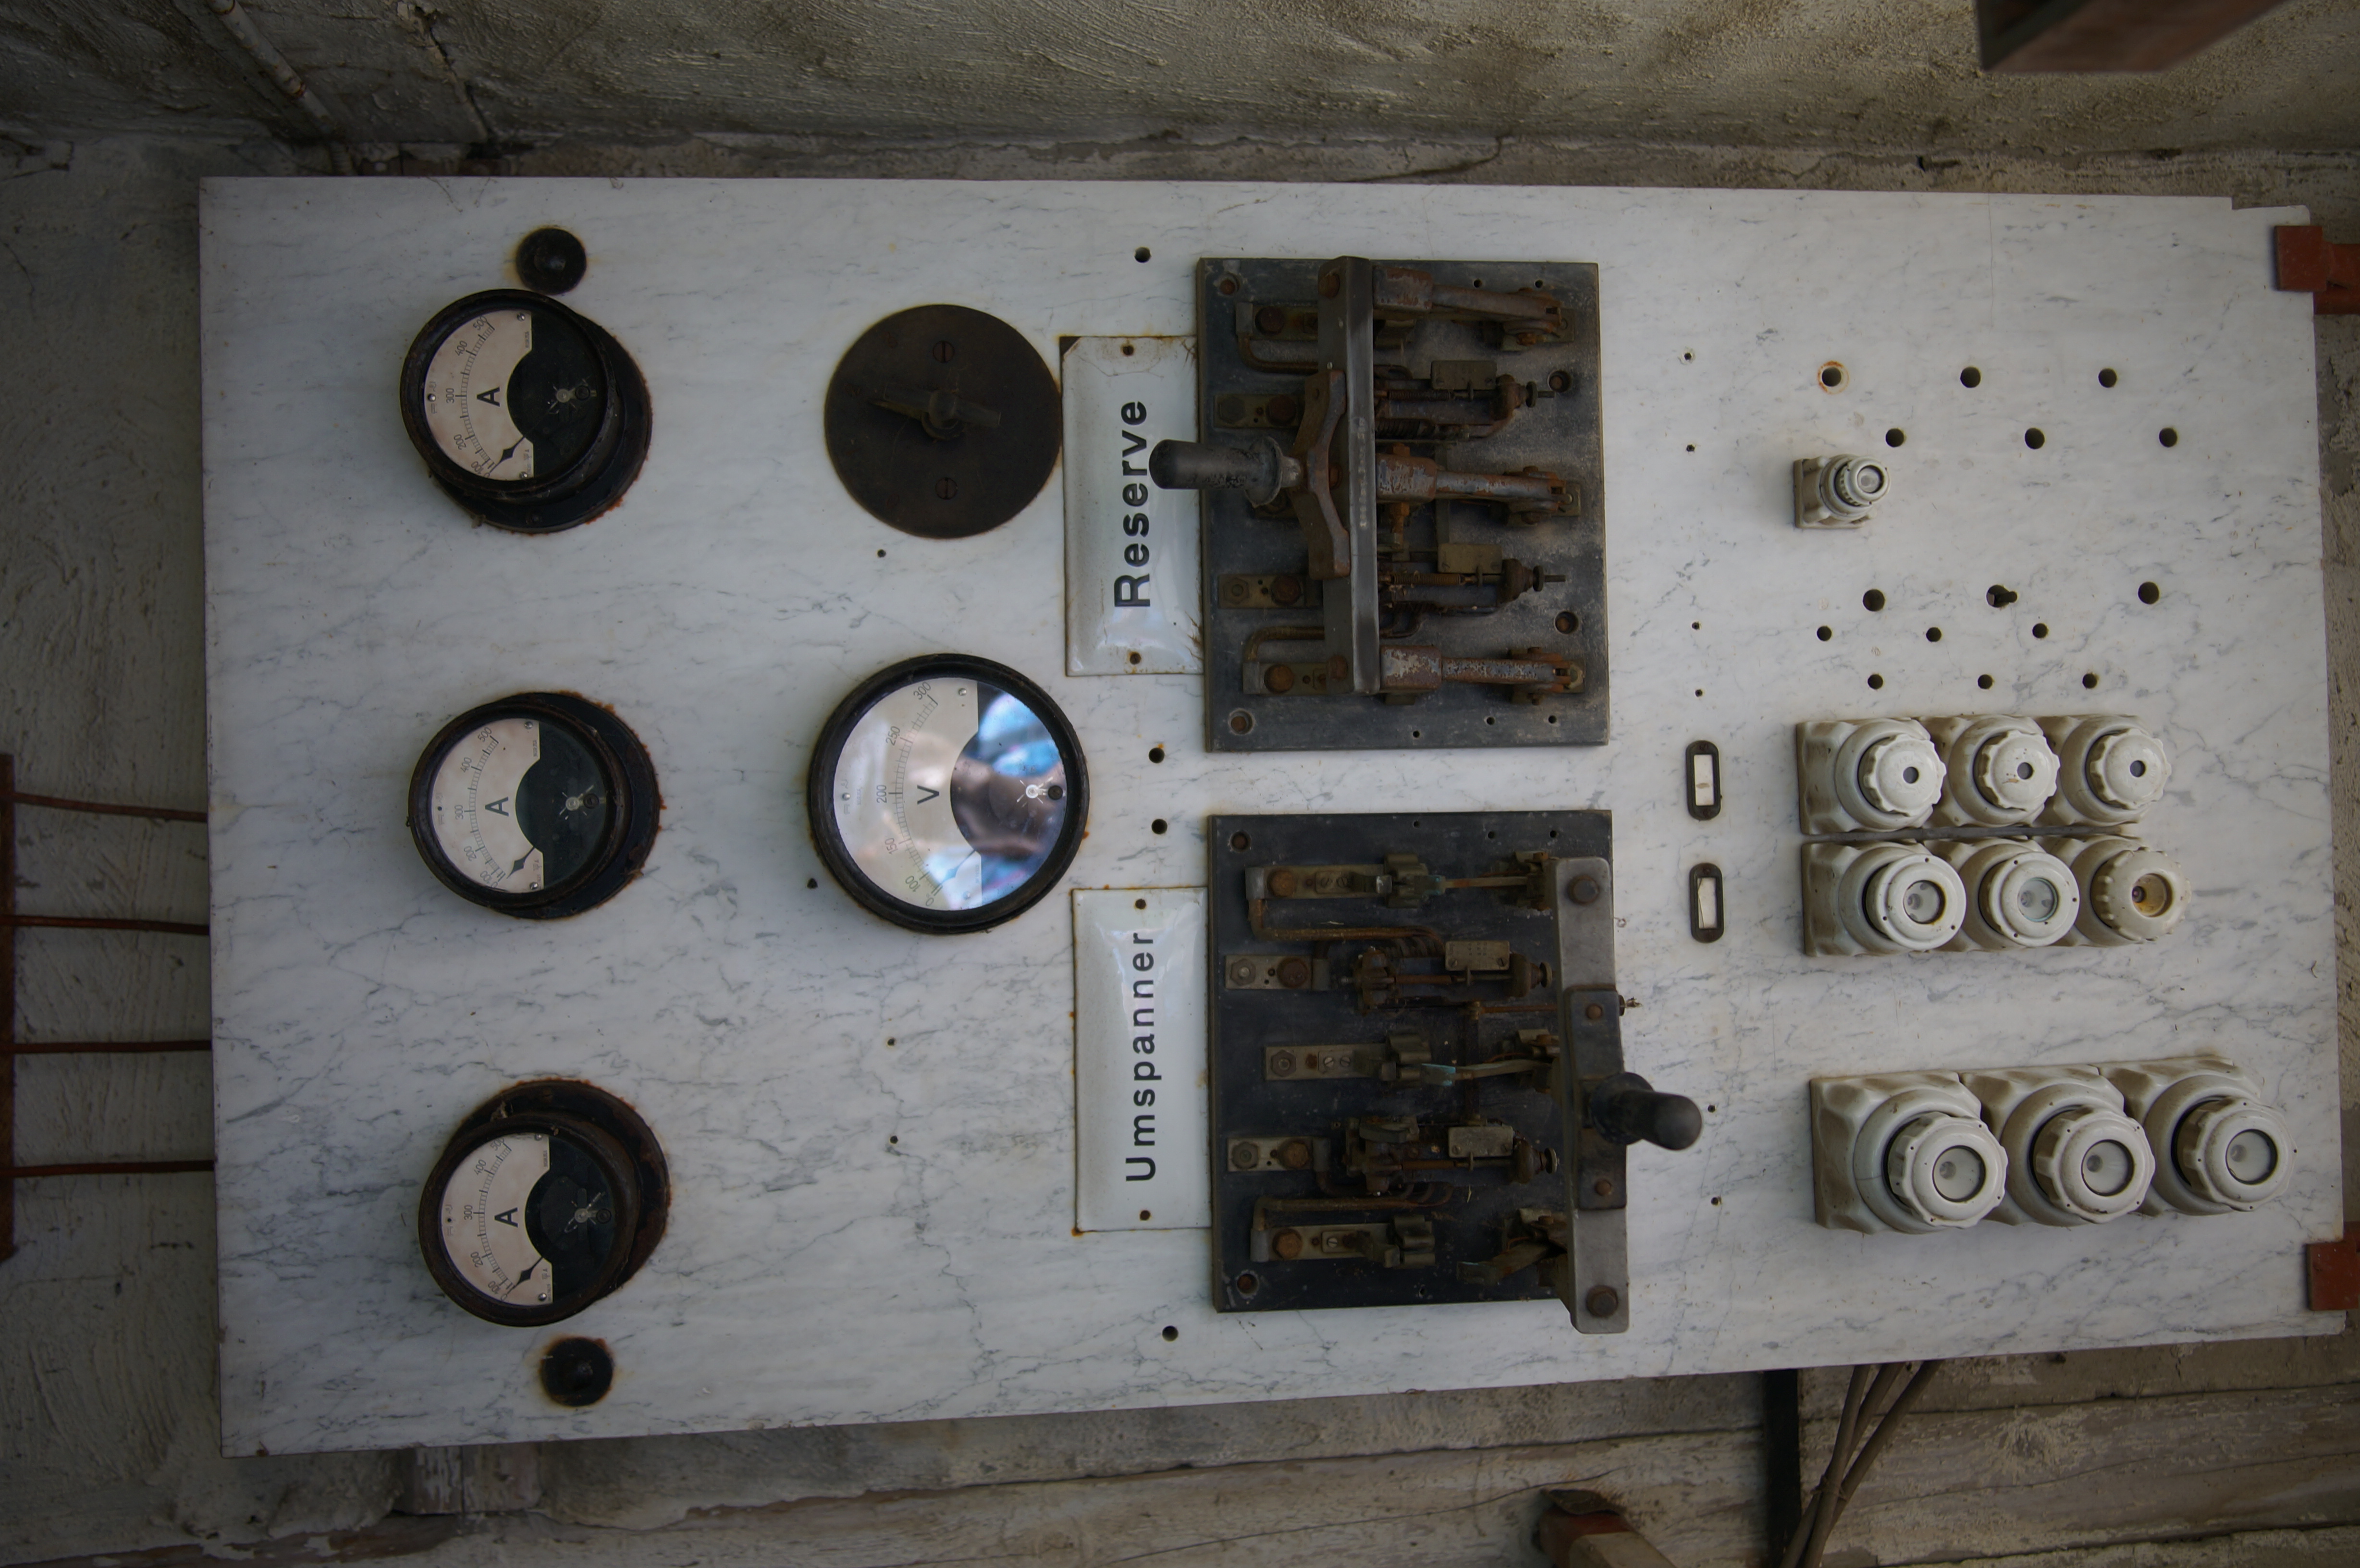
technology, 2016, germany, deutschland, samyang, sony, nex, nex6, saxony, sachsen, 21mm, lenstagged, samyang21mm114umccse, samyang21mm, steffenzahn, seiffen